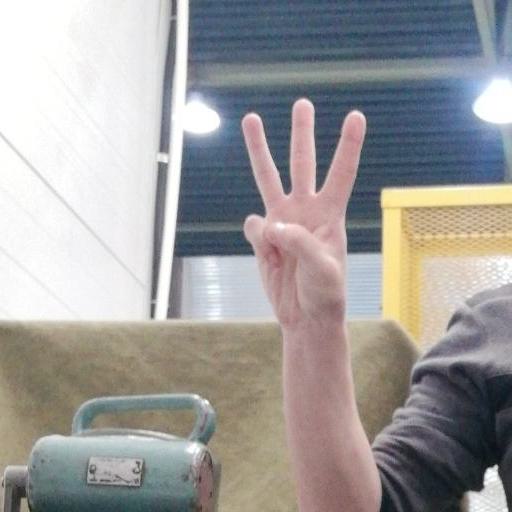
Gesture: three